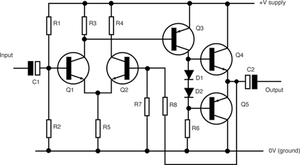
Elektronisk forstærker
Her er et eksempel på en forstærker med flere forstærkertrin. Både indgangen og udgangen er AC-koblet. Internt er forstærkeren globalt DC-modkoblet. Det påstås at R7 skal have en kondensator i serie med sig, for at udgangen hvile-DC-niveau også er på V/2, formodentlig ligesom mellem R1 og R2.
En elektronisk forstærker er et elektronisk kredsløb, der indeholder aktive forstærkende komponenter – f.eks. transistorer, elektronrør, SCR, TRIAC, koblet på en måde så kredsløbet kan forstærke elektriske signaler. Det at forstærke elektrisk betyder blot at et elektrisk signal forårsager en større elektrisk output. I denne rå formulering har vi faktisk implicit tilladt ulinaritet, hysterese og andre egenskaber, som kan være svære at håndtere – altså være svære at forudsige matematisk, reproducere og forudsige effekten af i praksis. Ikke desto mindre er det dét man grundlæggende har i virkeligheden.